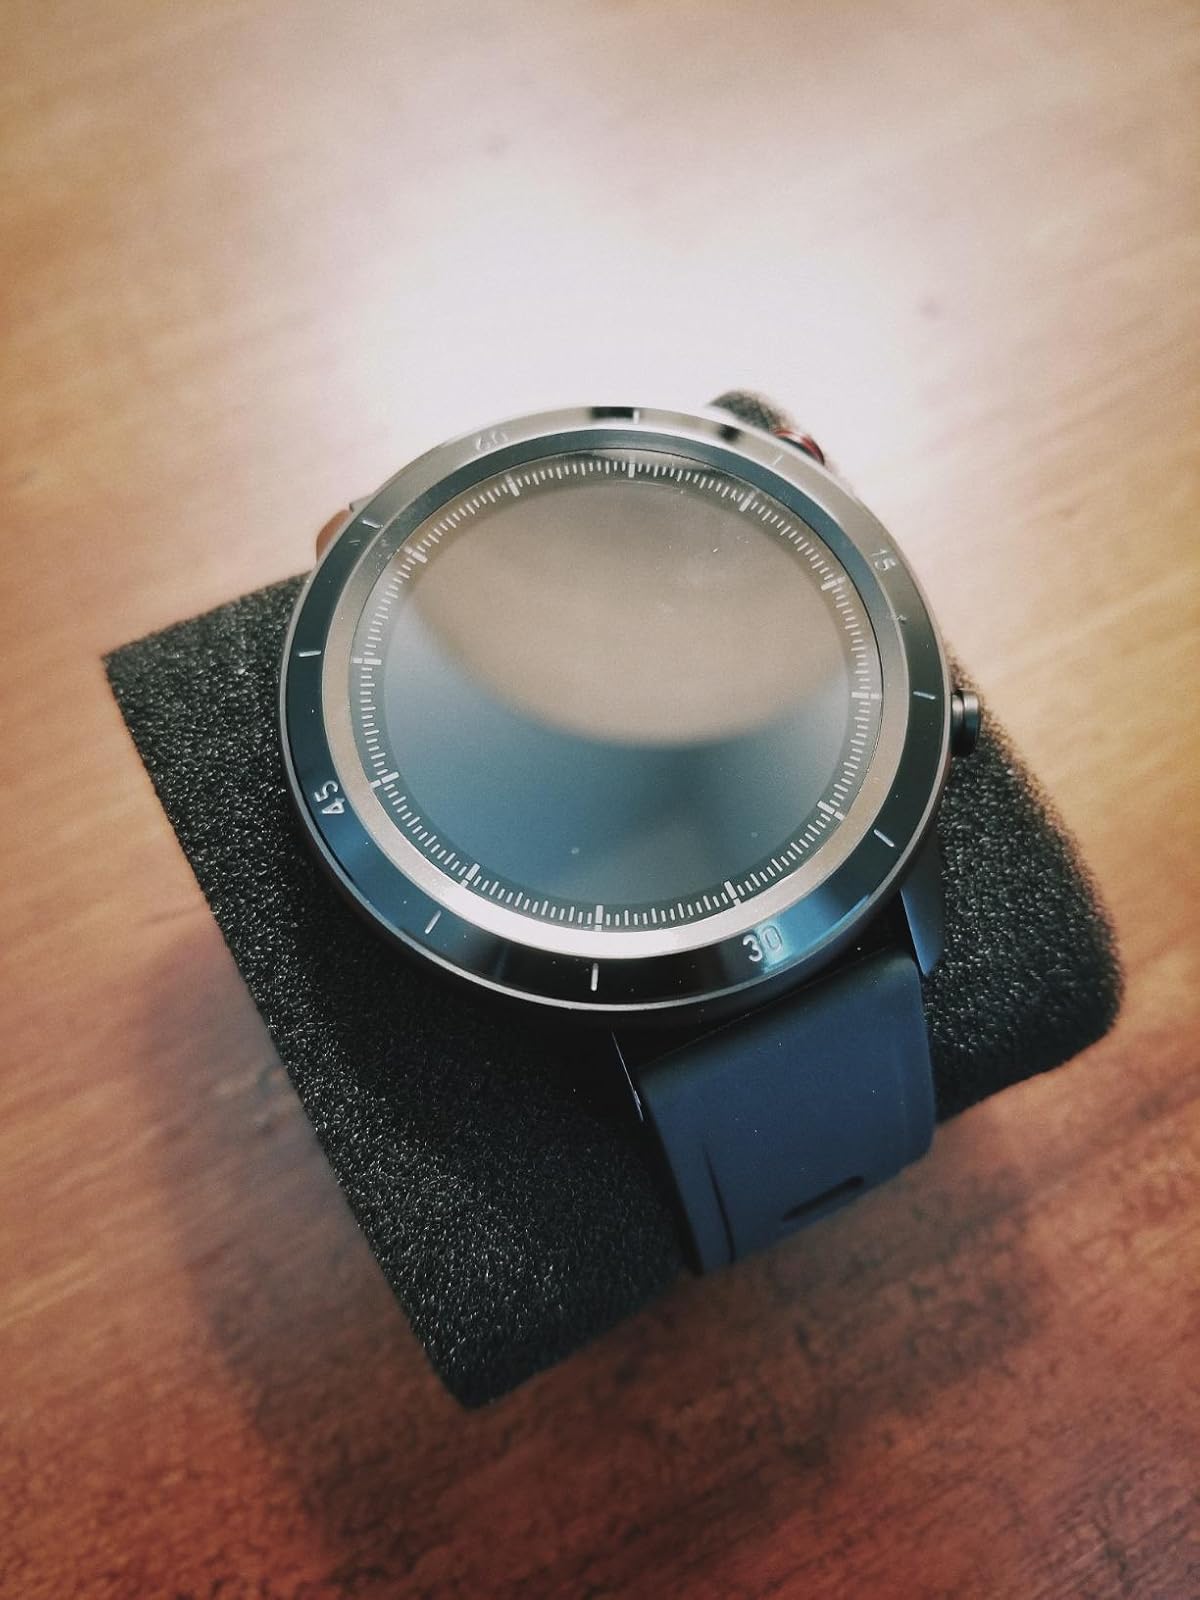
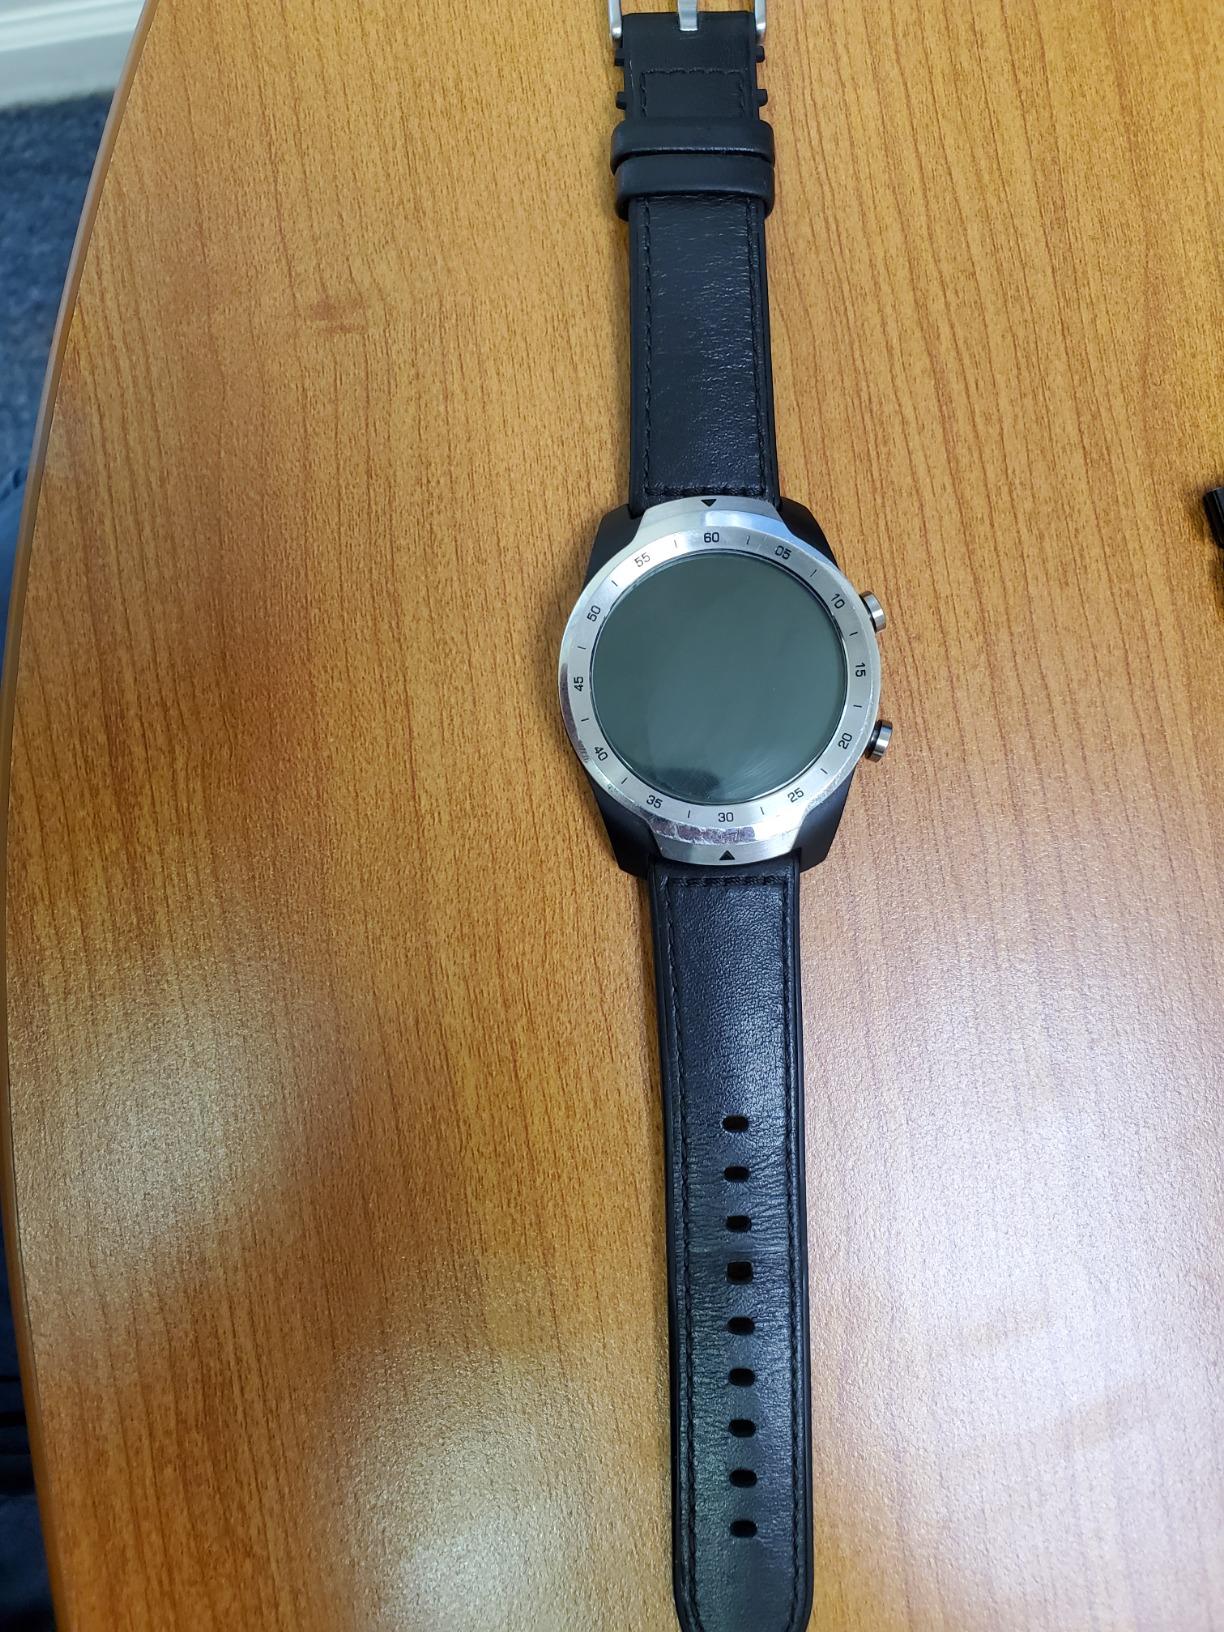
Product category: smartwatch
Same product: no